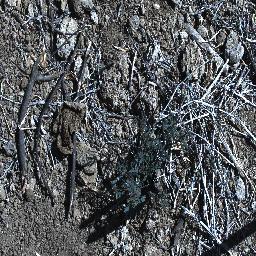
Label: prickly_acacia